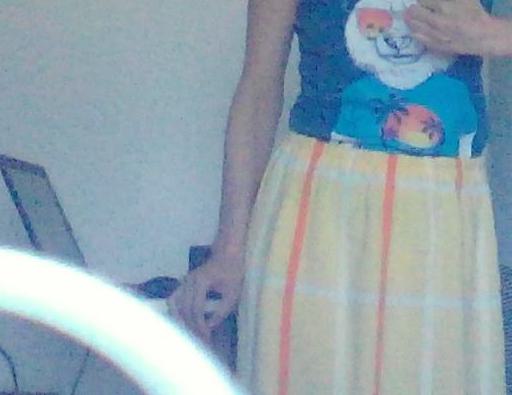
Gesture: no_gesture